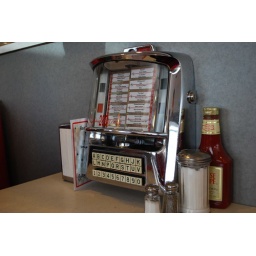
Juke box on table in diner